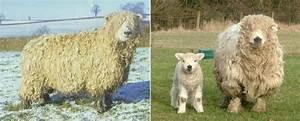
sheep